Boeing B-52 Stratofortress

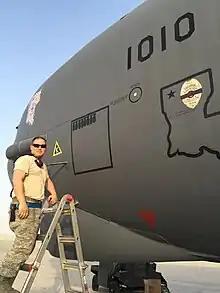
B-52 Crew Chief SSgt Figueroa stenciling completed bombing sorties on B-52H (61-0010) during  Operation Inherent Resolve, in part of the Military intervention against ISIL at Al Udeid Air Base, in Qatar.

During the Vietnam War, B-52D tail gunners were credited with shooting down two MiG-21 "Fishbeds". On 18 December 1972 tail gunner Staff Sergeant Samuel O. Turner's B-52 had just completed a bomb run for Operation Linebacker II and was turning away when a Vietnam People's Air Force (VPAF) MiG-21 approached. The MiG and the B-52 locked onto each other. When the fighter drew within range, Turner fired his quad (four guns on one mounting) .50 (12.7 mm) caliber machine guns. The MiG exploded aft of the bomber, as confirmed by Master Sergeant Louis E. Le Blanc, the tail gunner in a nearby Stratofortress. Turner received a Silver Star for his actions. His B-52, tail number 56-676, is preserved on display with air-to-air kill markings at Fairchild Air Force Base in Spokane, Washington.